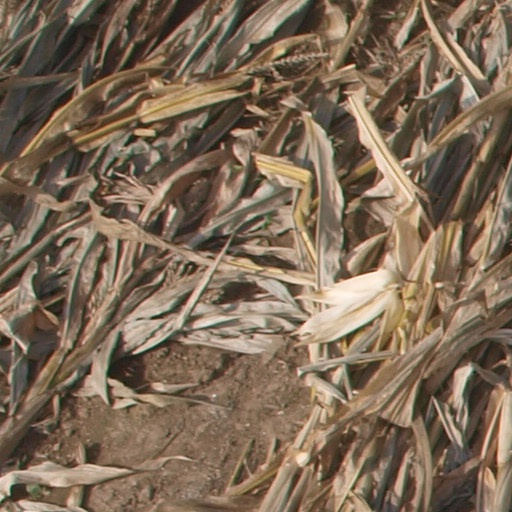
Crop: maize; corn